2001 World Series

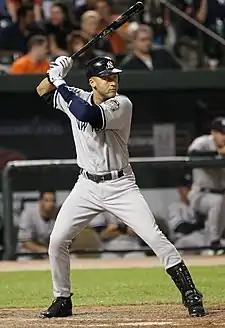
Derek Jeter's walk off solo home run for the Yankees evened the series up at two games apiece and also earned him the nickname of "Mr. November".

The game was opened in New York City by President George W. Bush, who threw the ceremonial first pitch, a strike to Yankees backup catcher Todd Greene. Bush became the first incumbent U.S. president to throw a World Series first pitch since Jimmy Carter in . He also threw the baseball from the mound where the pitcher would be set (unlike most ceremonial first pitches which are from in front of the mound) and threw it for a strike. Chants of ""U-S-A, U-S-A"" rang throughout Yankee Stadium. Yankees starter Roger Clemens was outstanding allowing only three hits and struck out nine in seven innings of work. Yankees closer Mariano Rivera pitched two innings for the save.